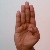
The image shows a hand gesture representing the letter 'B' in Indian Sign Language.